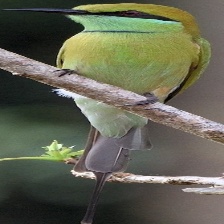
Species: ASIAN GREEN BEE EATER
Scientific name: MEROPS ORIENTALIS
ImageNet parent category: bee_eater